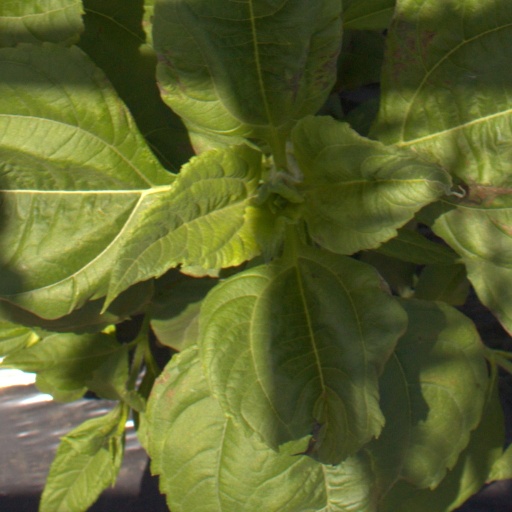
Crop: Jerusalem artichoke